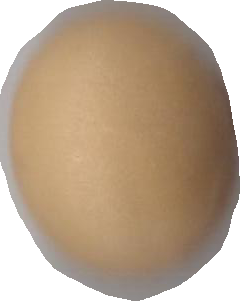
Variety: Dega